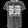
Label: T - shirt / top